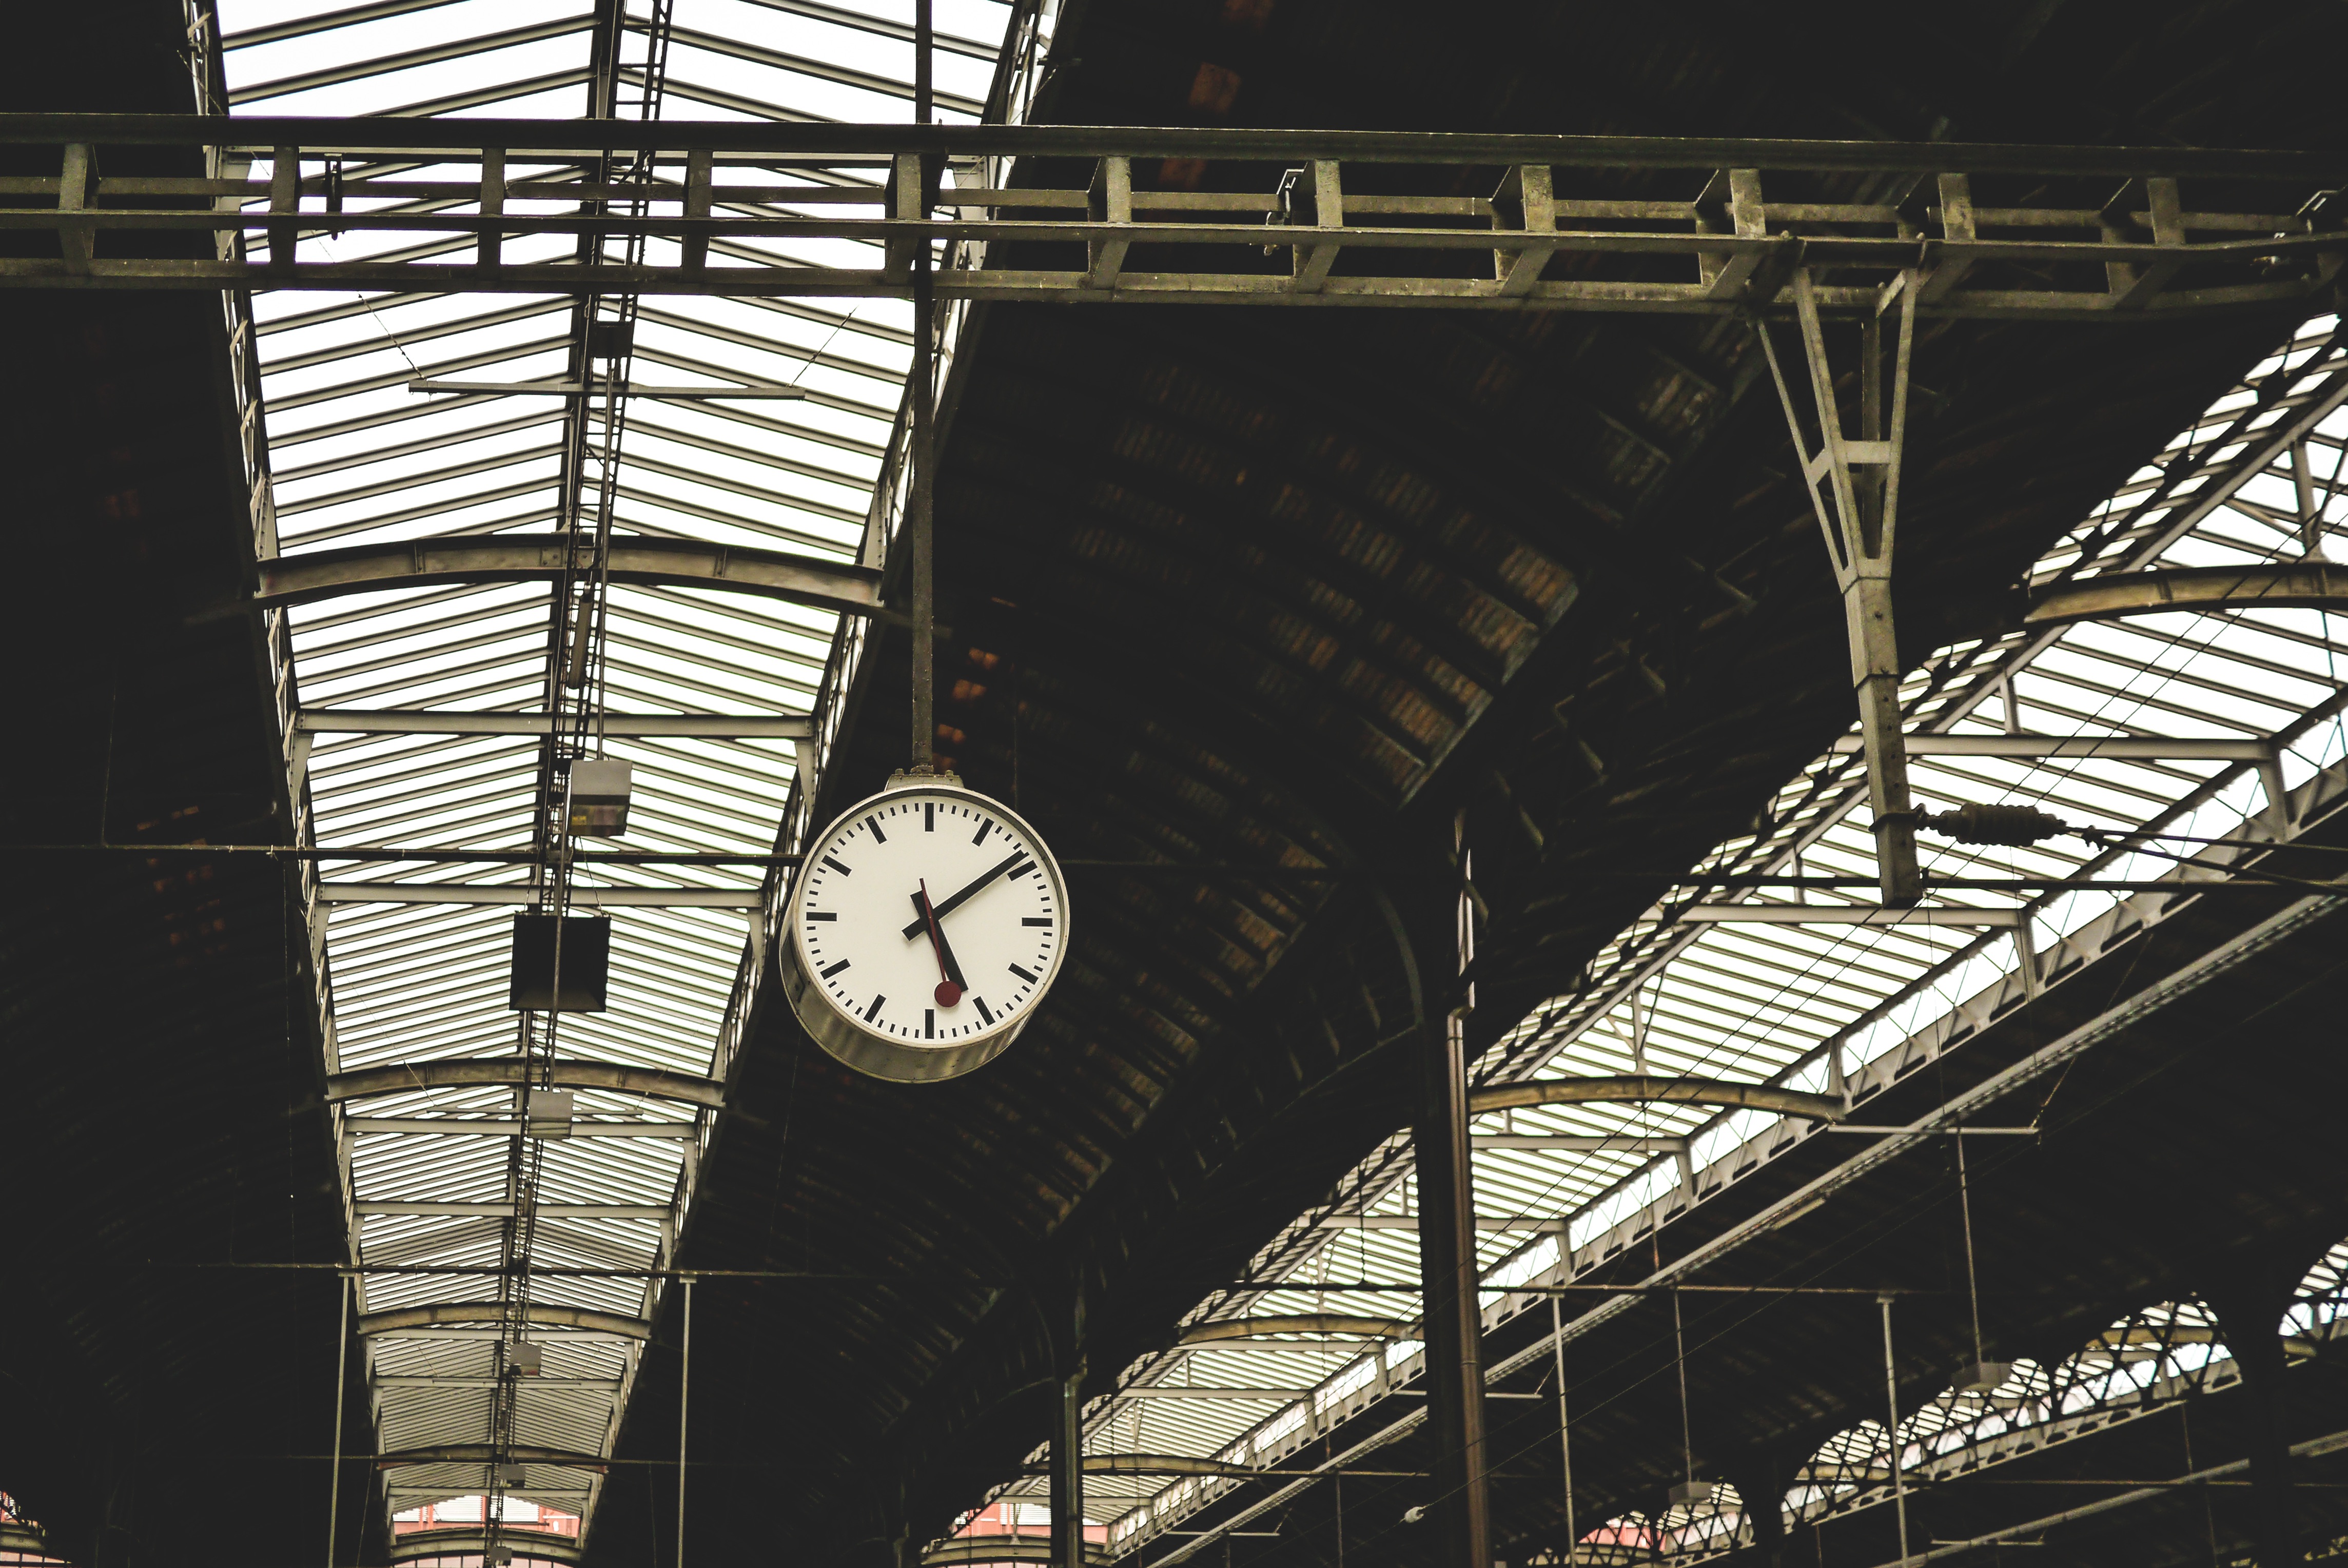
architecture, structure, clock, time, building, station, platform, stadium, tourist attraction, urban area, sport venue